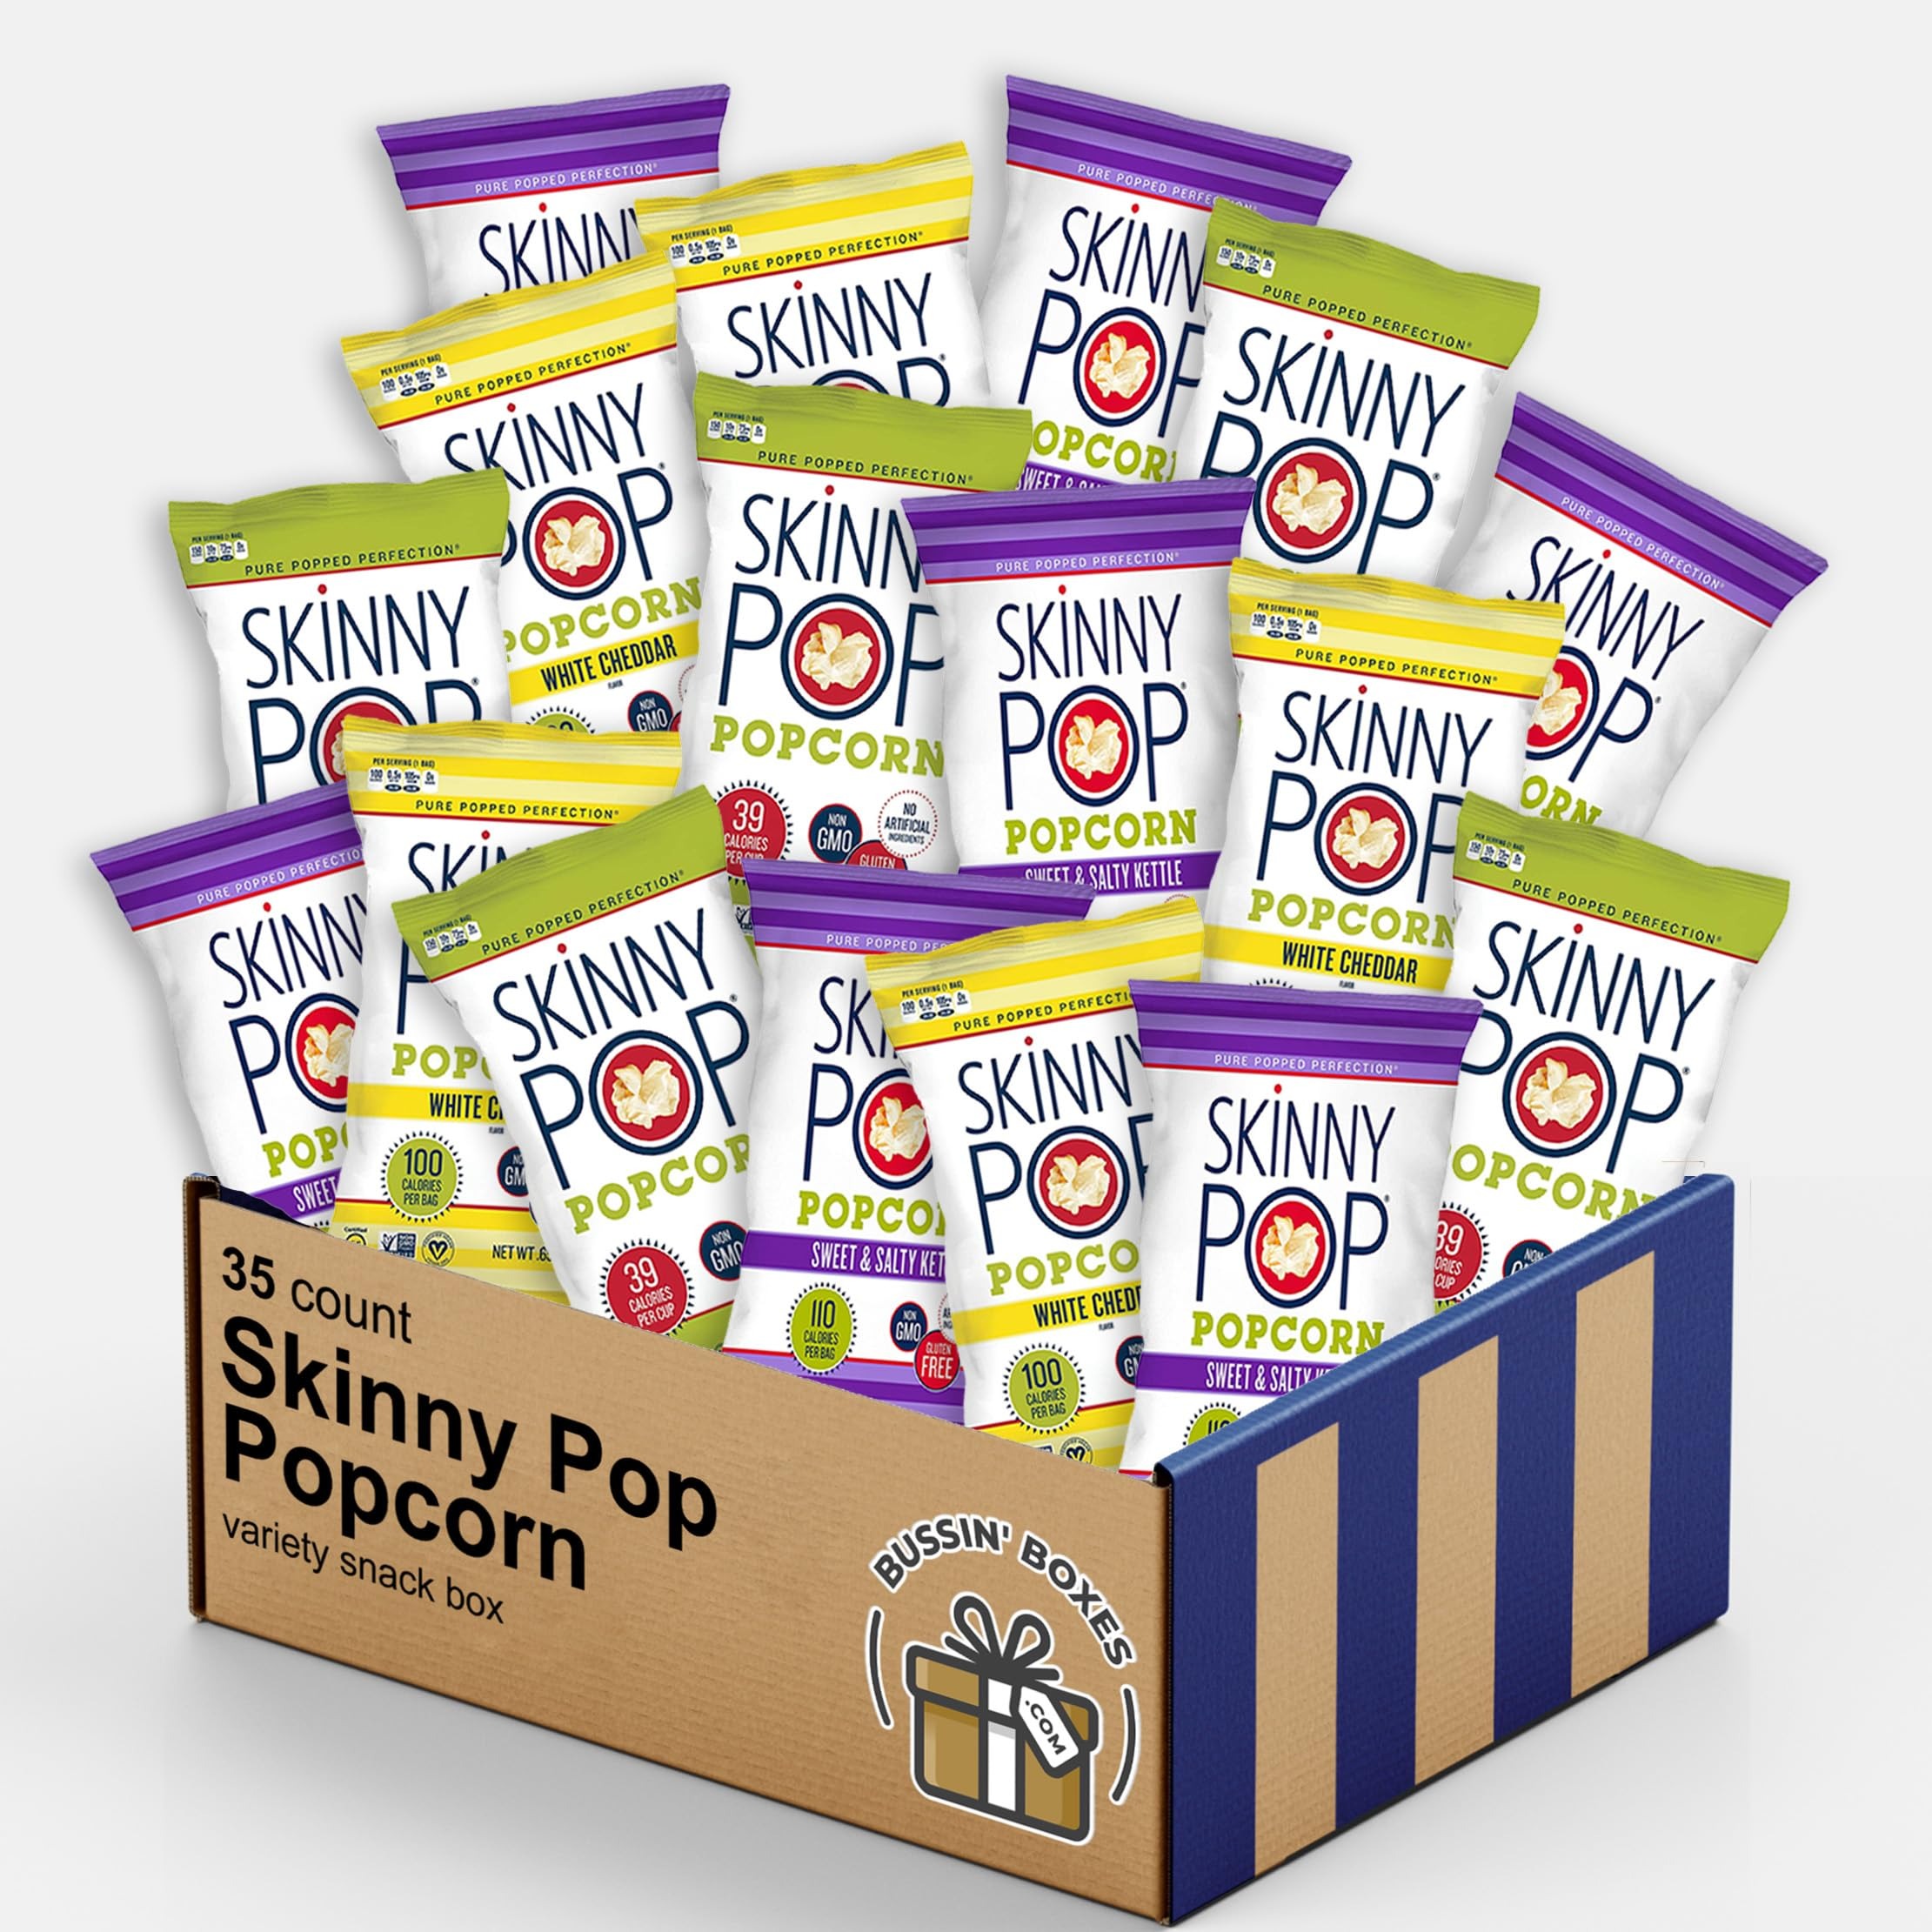
Item Name: Skinny Pop Popcorn Individual Bags Variety Pack by Bussin Boxes (35 Count)
Bullet Point 1: Bulk Skinny Popcorn Snack Box Includes: Includes 35 individual snack-sized bags by Bussin Boxes. Ships in the classic Bussin Box!
Bullet Point 2: School Friendly Healthy Snacks for Adults and Kids: Non-GMO, gluten free, zero trans fat, no artificial preservatives or flavors, dairy-free, peanut-free, and tree nut-free.
Bullet Point 3: Healthy Snack Popcorn Flavors Include: Original, Butter, and Kettle Corn
Bullet Point 4: Skinny Variety Pack contains: Original .5 oz., Cheddar .5 oz., and .8 oz. Sweet & Salty Kettle-Corn.
Product Description: Our Skinny Popcorn Fun pack includes an assortment of your favorite popcorn treats! Everyone loves a bit of variety, especially when it combines three all-time favorite flavors in one pack! Perfect for lunches, on-the-go, or a break between video calls. Enjoy a bulk variety of classic & healthy snacks. Get your Skinny!
Value: 35.0
Unit: Ounce

Price: 43.95